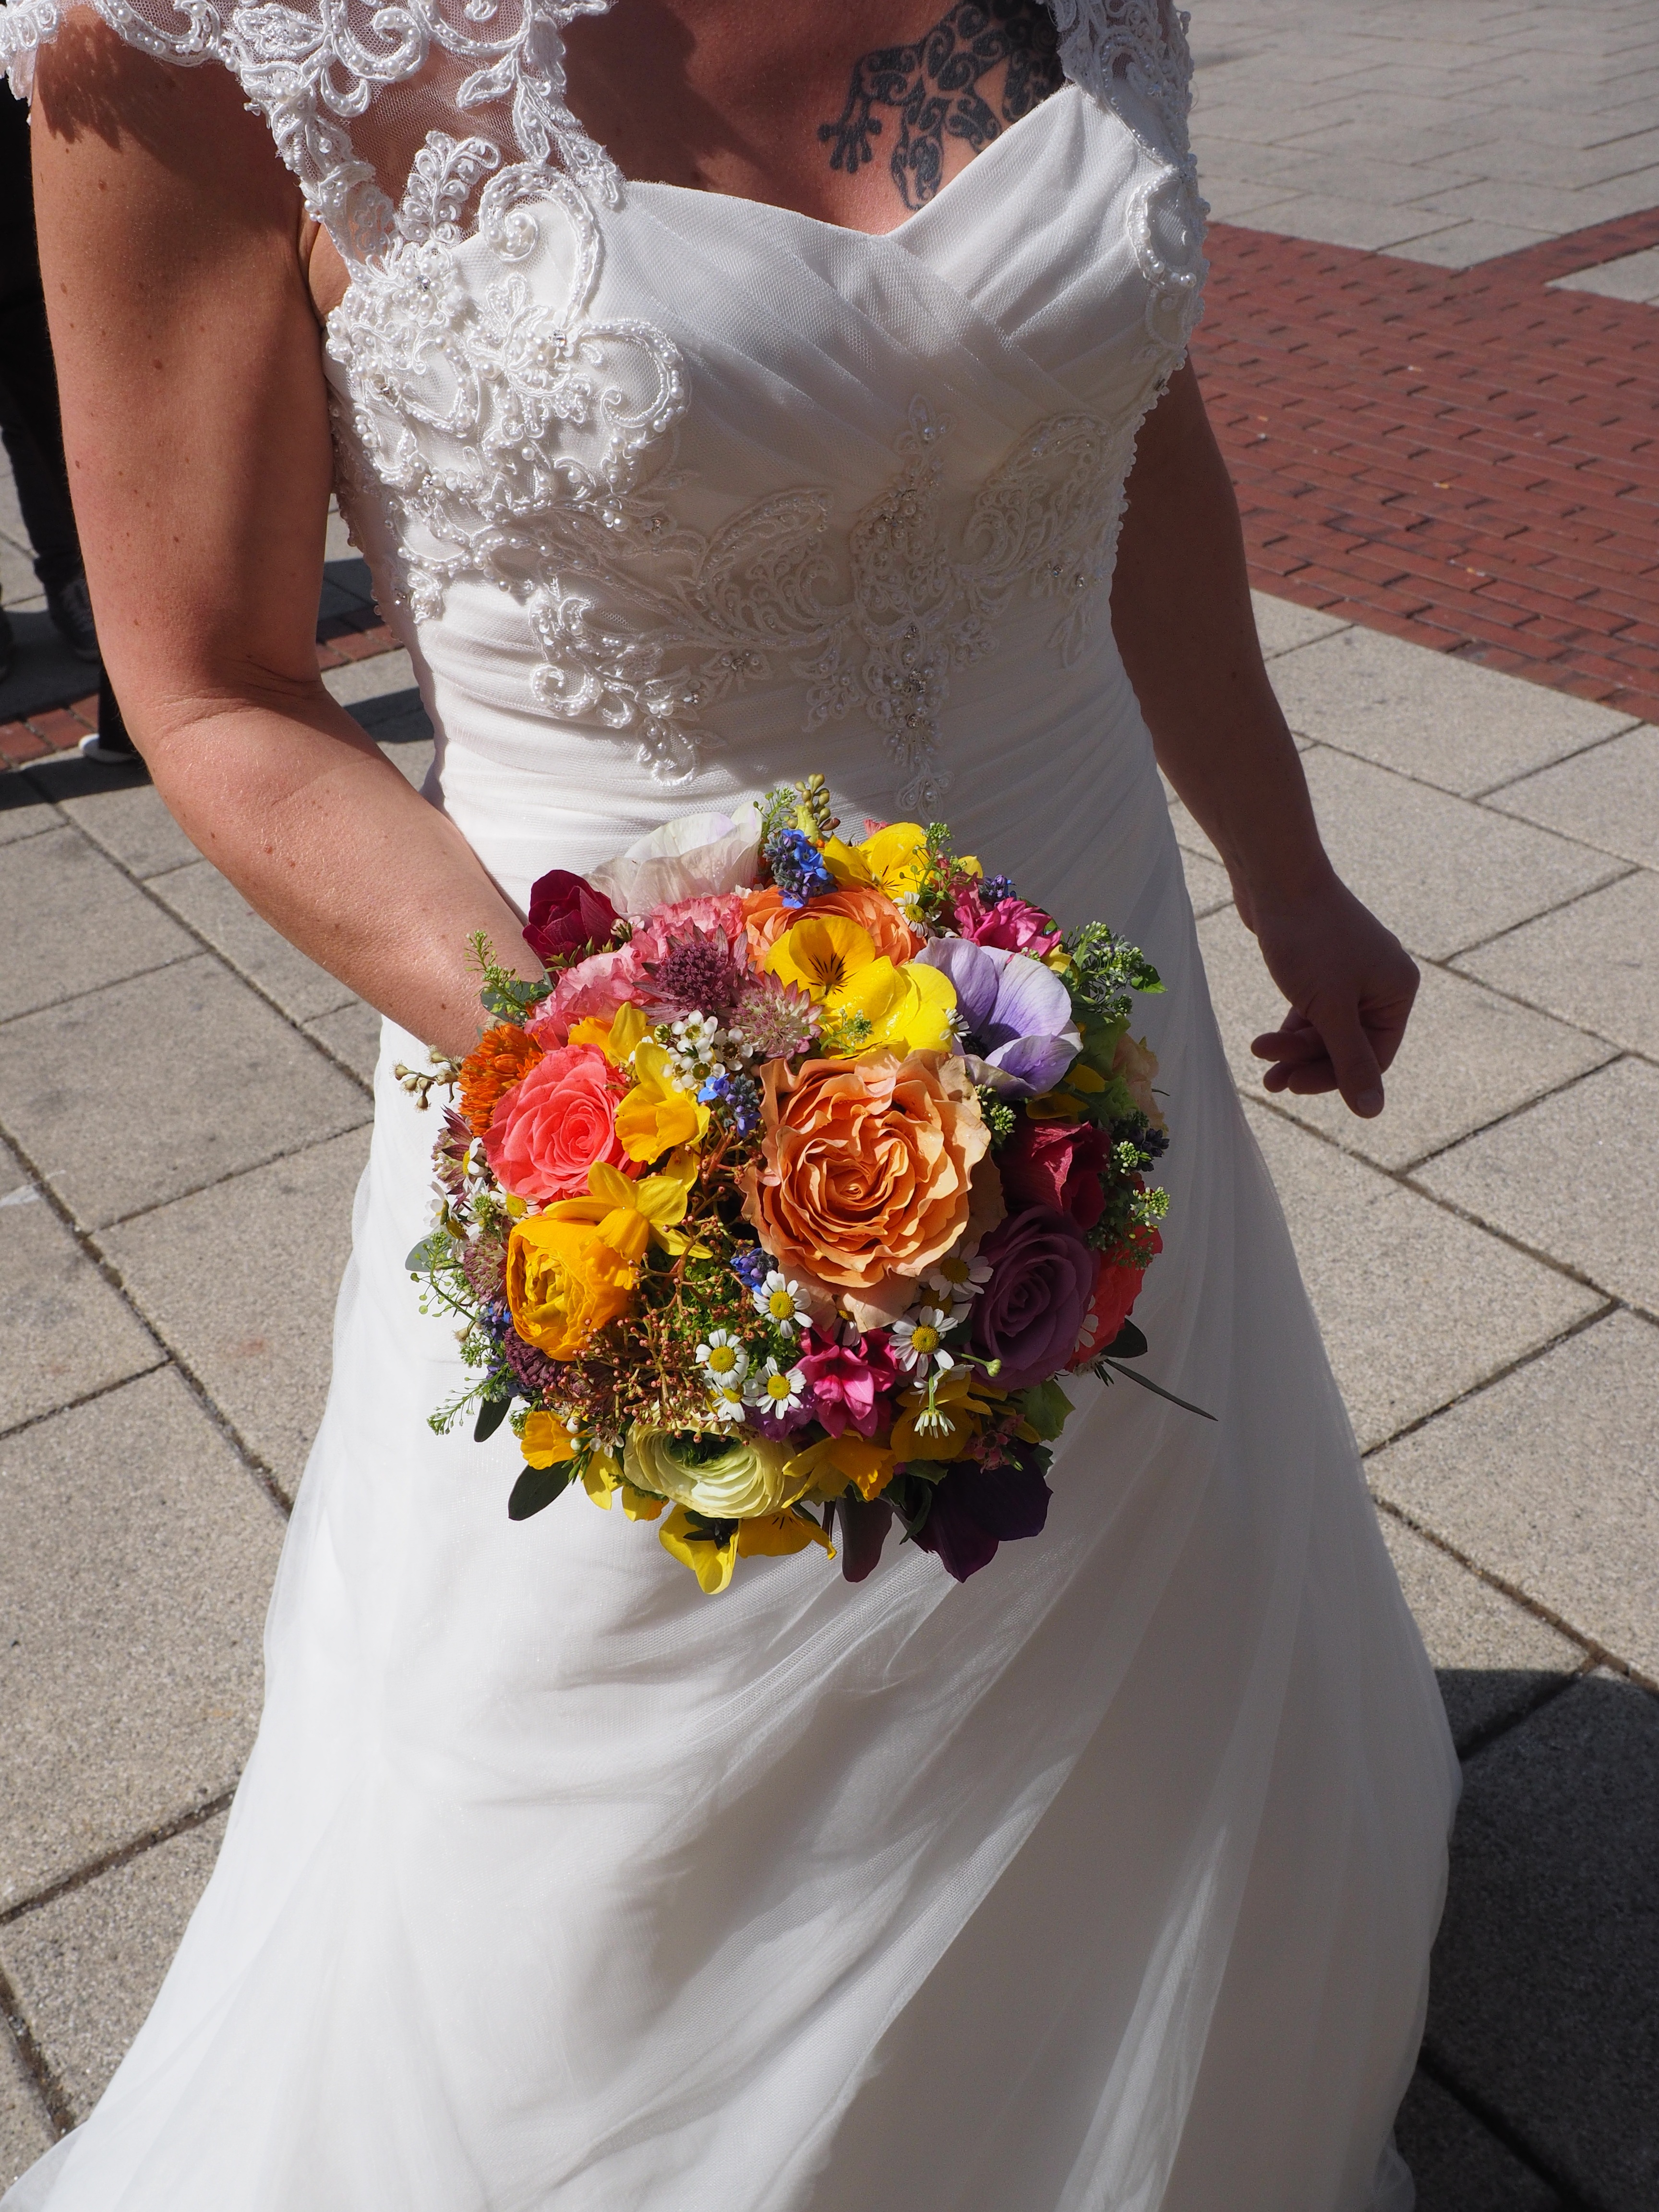
man, woman, flower, love, bouquet, symbol, wedding, bride, groom, marriage, flowers, ceremony, dress, symbolism, wedding bouquet, tradition, fragrant, floristry, gown, marry, festivity, bridal bouquet, flower bouquet, floral design, flower arranging